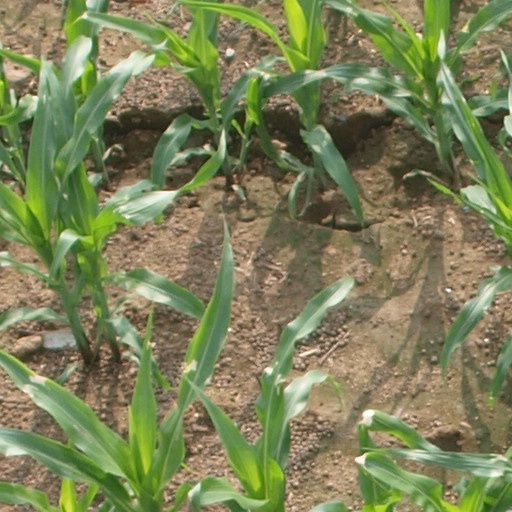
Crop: maize; corn